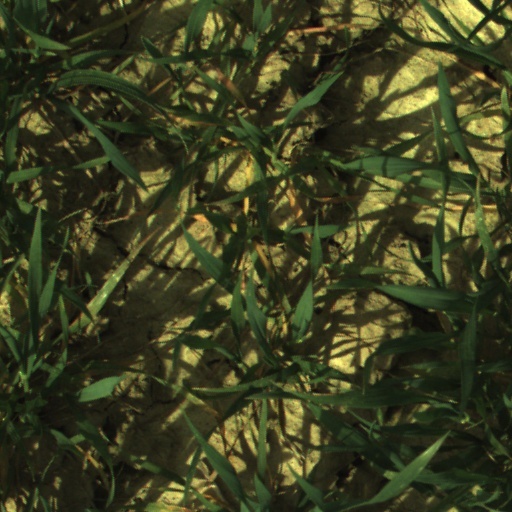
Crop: wheat